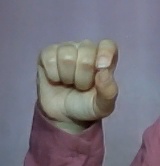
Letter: fa